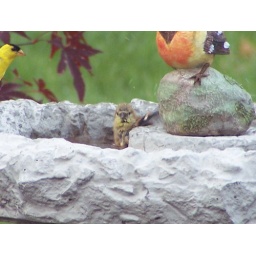
Female goldfinch in bird bath